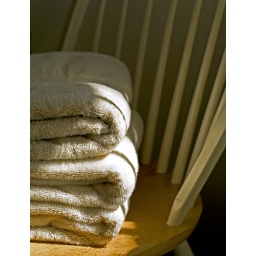
A stack of freshly washed towels on a wooden chair in the sunlight.